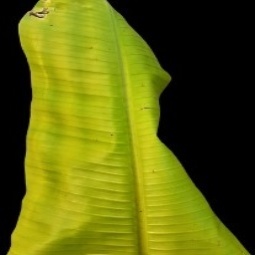
Label: Sulphur